Vance Wilkins

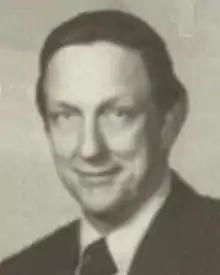
Official portrait, 1978

Shirley Vance Wilkins Jr. (born August 12, 1936) is a retired American politician of the Republican Party. He was a member of the Virginia House of Delegates from 1978 to 2002. In 2000 he became the first-ever Republican Speaker of the Virginia House and first non-Democratic Speaker since the Readjuster Party controlled the House in the early 1880s.